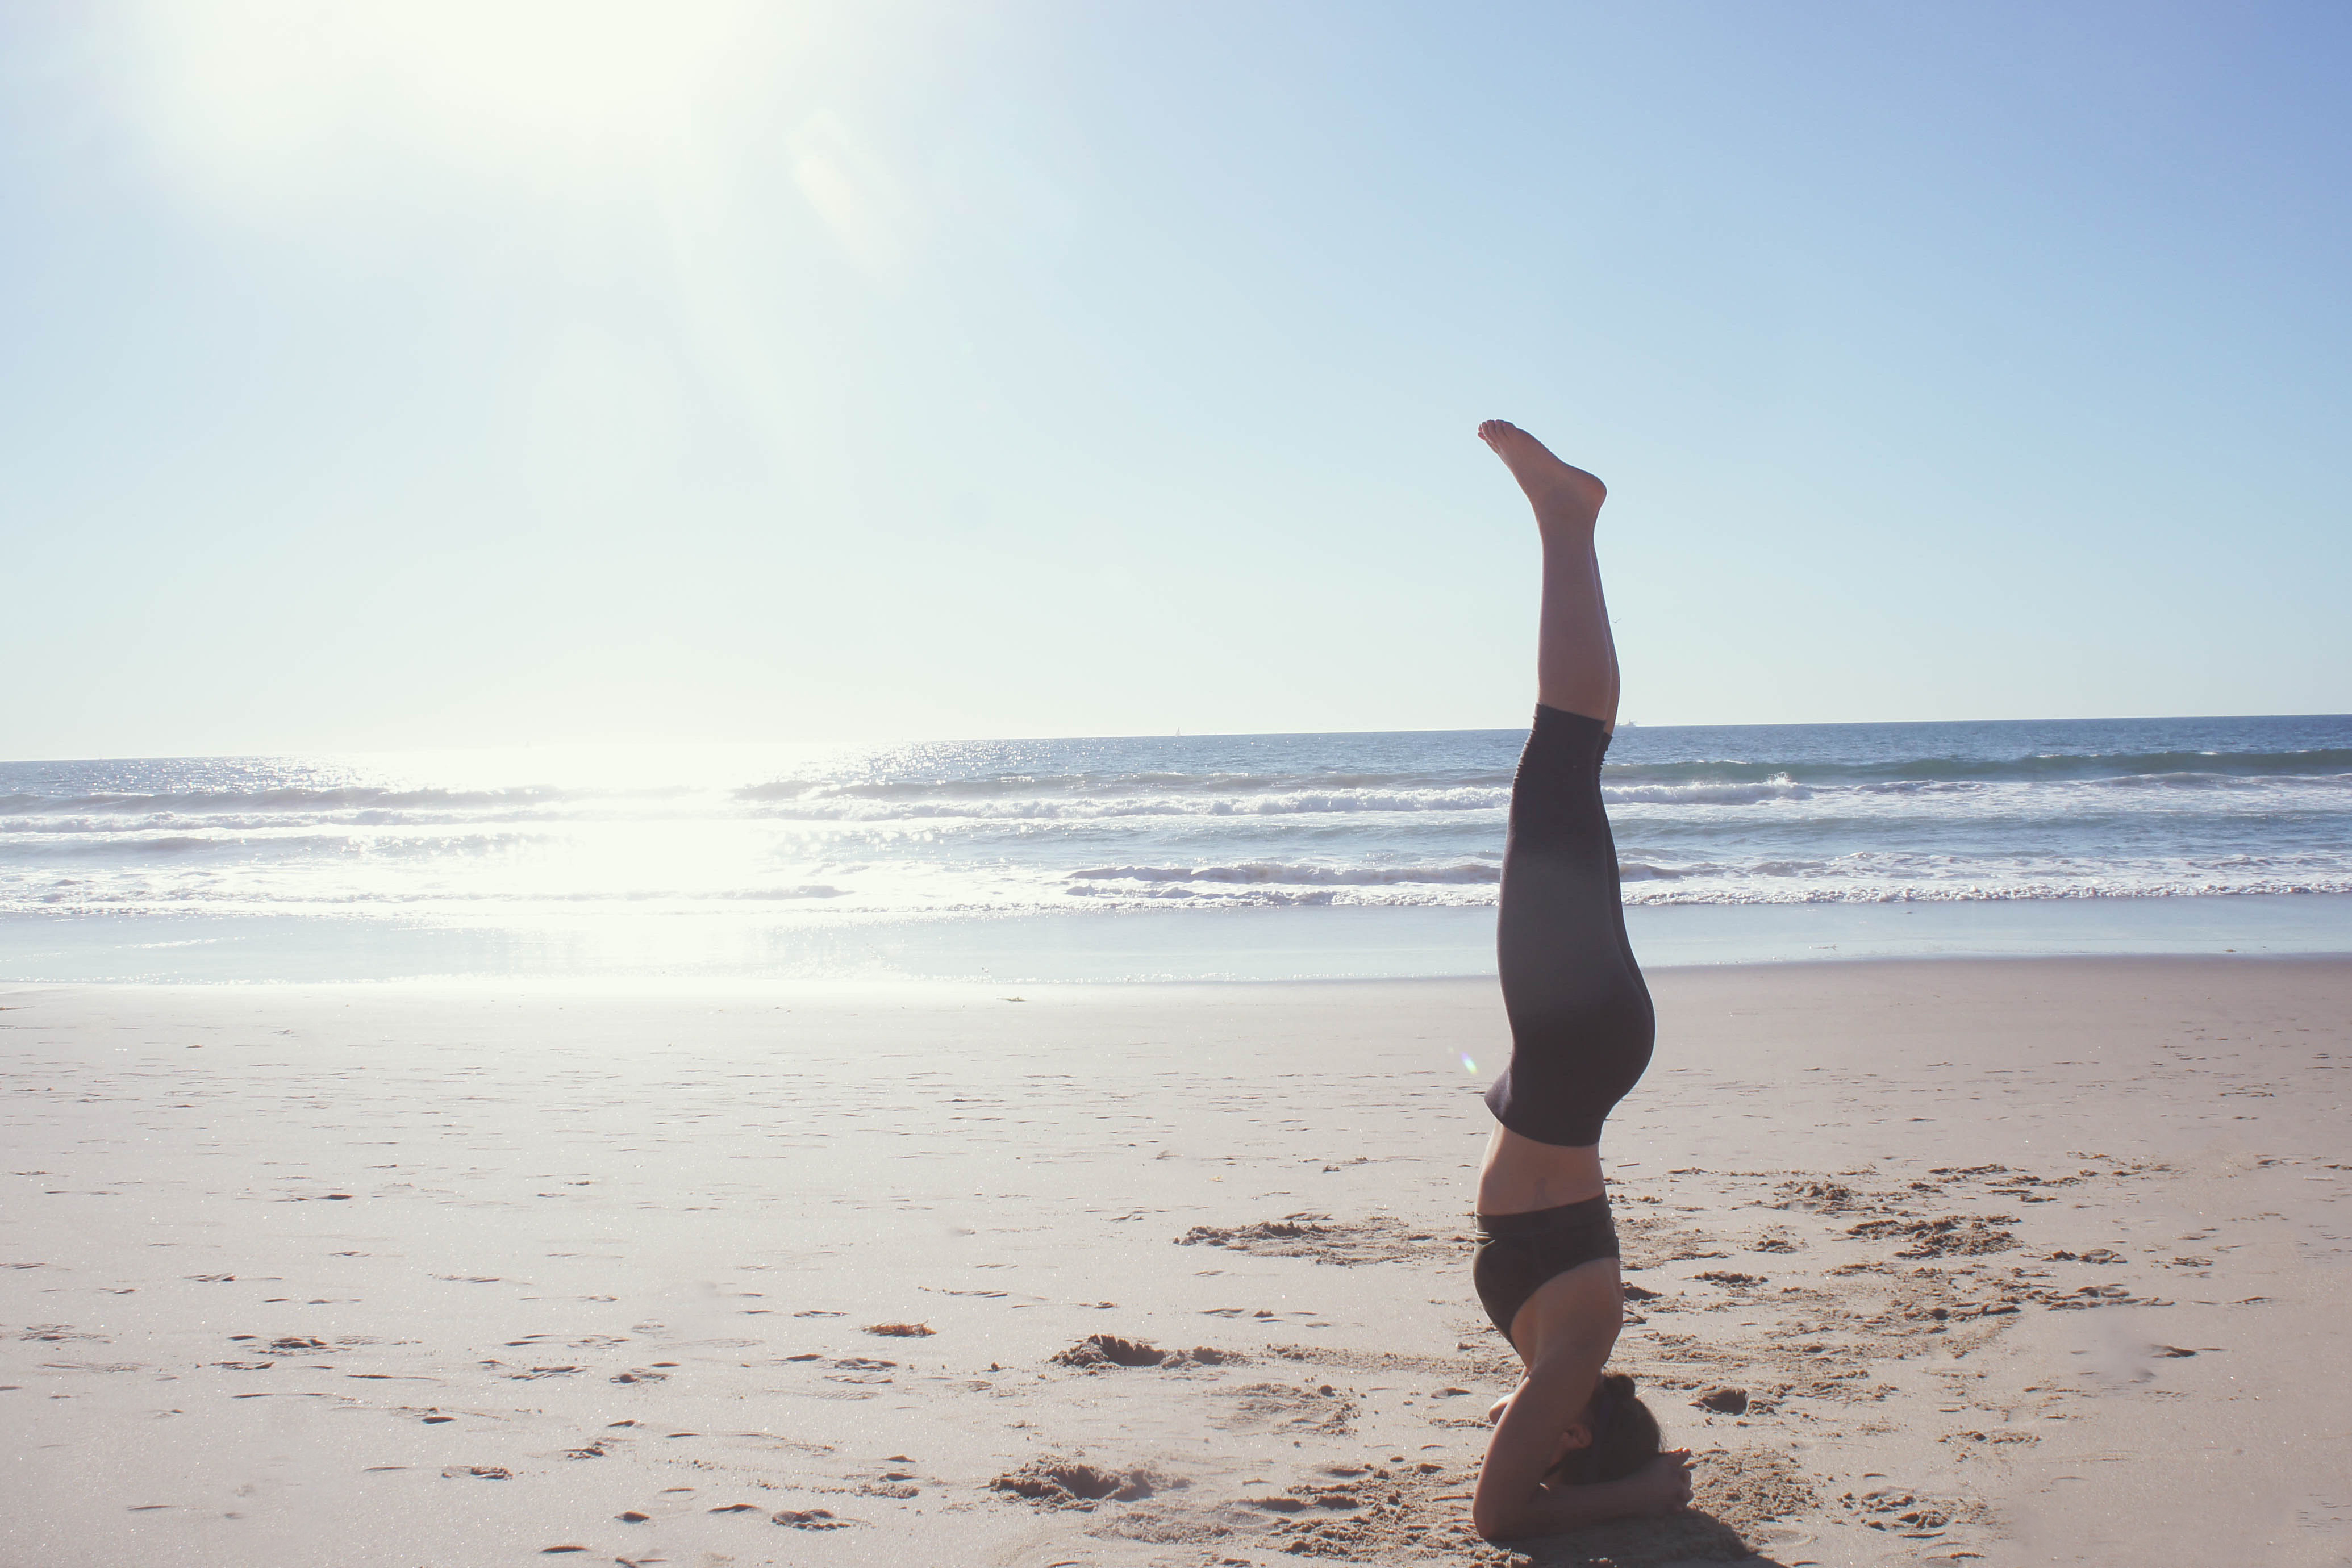
beach, sky, sea, physical fitness, ocean, horizon, standing, shore, fun, leg, arm, coast, wave, balance, yoga, summer, calm, vacation, photography, sunlight, stretching, sand, happy, thigh, human leg, acrobatics